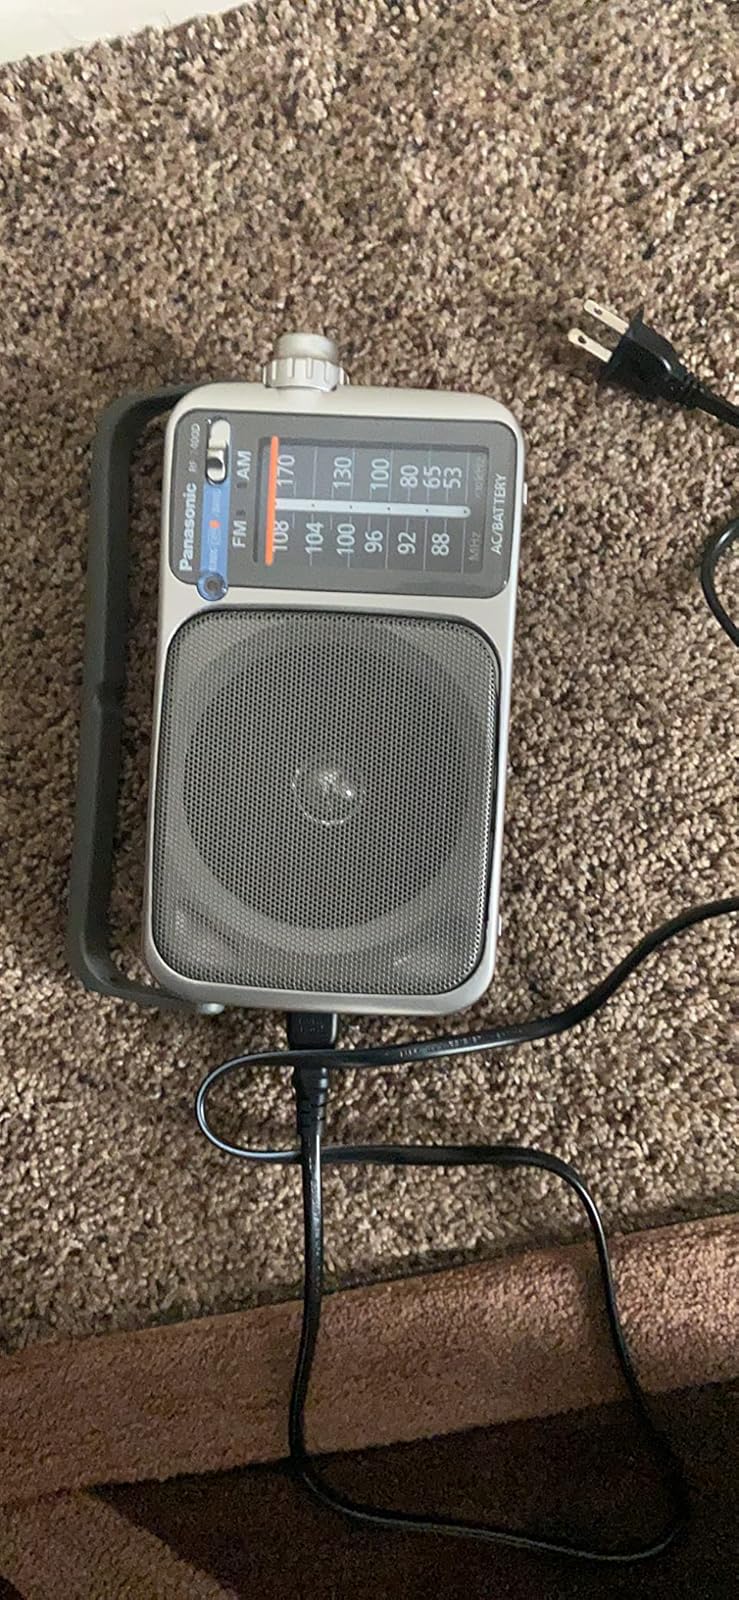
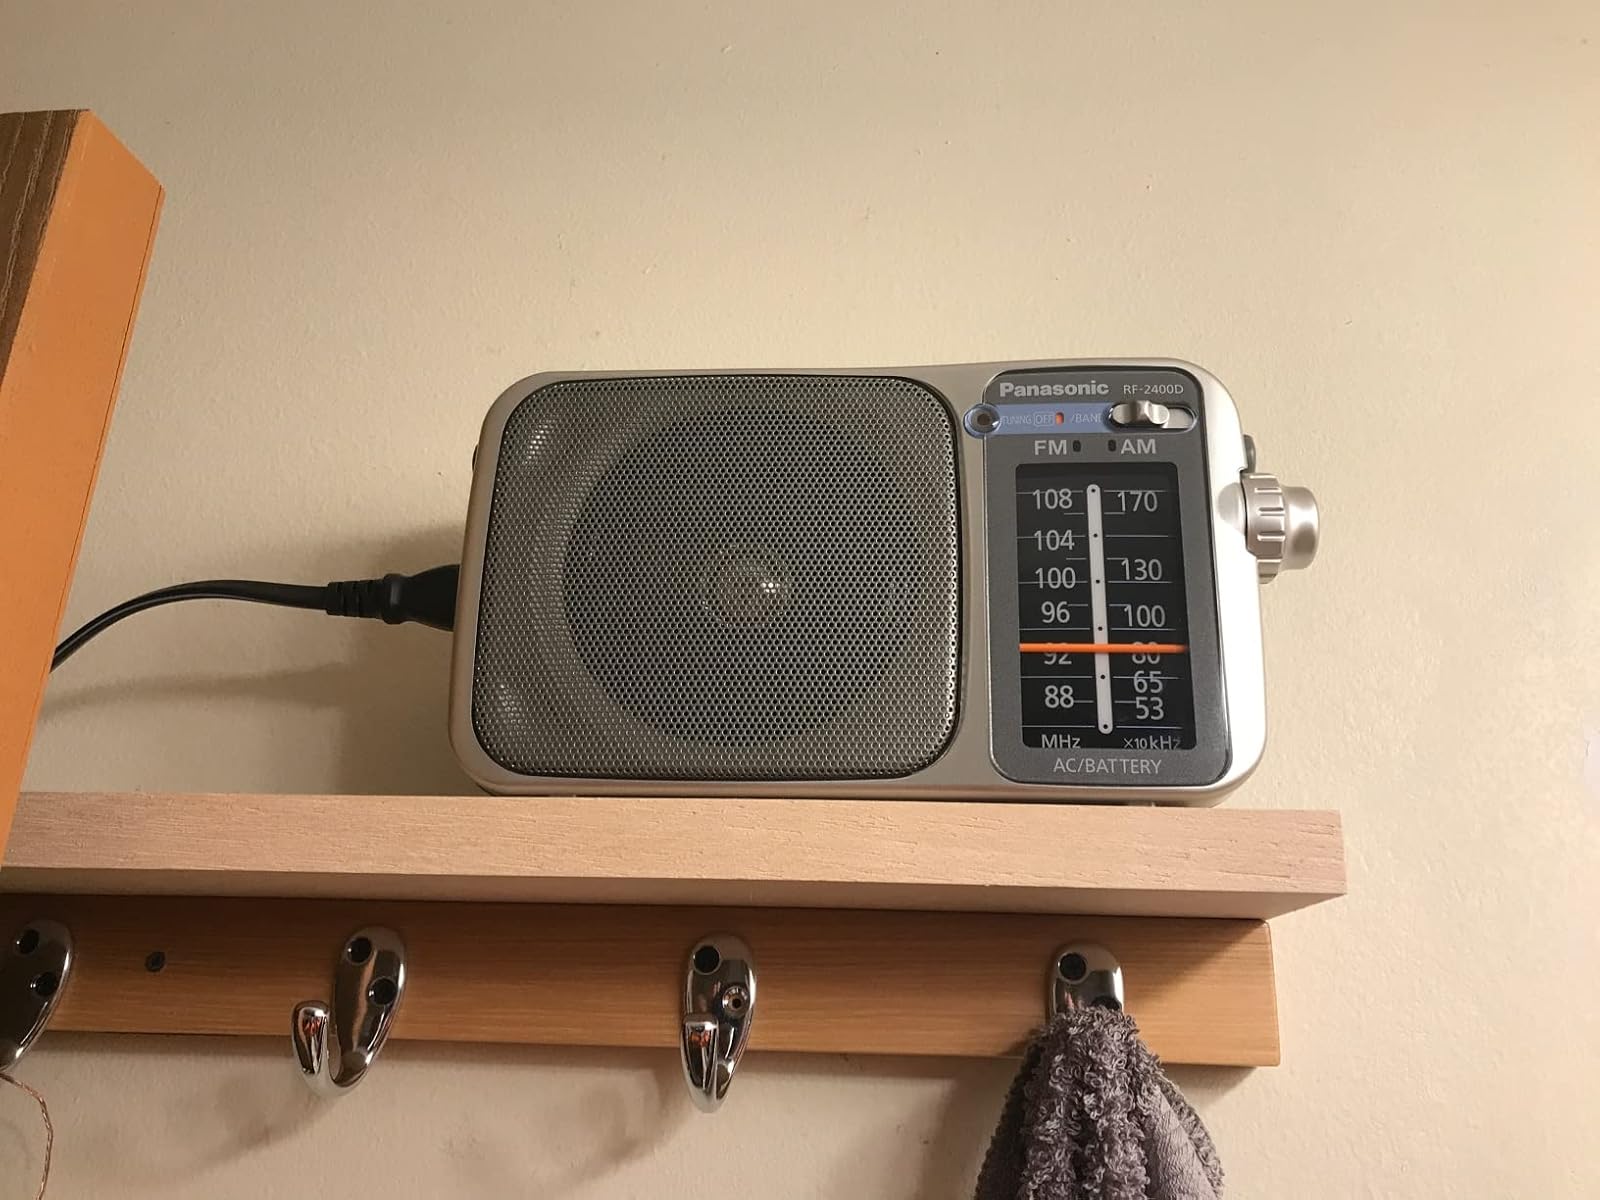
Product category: radio
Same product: yes